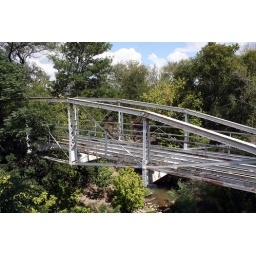
Historic 1895 lenticular pony truss bridge over Plum Creek on CR 186 in Caldwell County, Texas